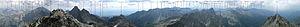
Le Rysy est un sommet de la chaîne des Hautes Tatras, dans l'arc extérieur des Carpates, sur la frontière entre la Pologne et la Slovaquie. Il culmine à 2 503 mètres d'altitude en Slovaquie. Sur son versant septentrional, à 2 499,6 mètres d'altitude, se trouve le point culminant de la Pologne.